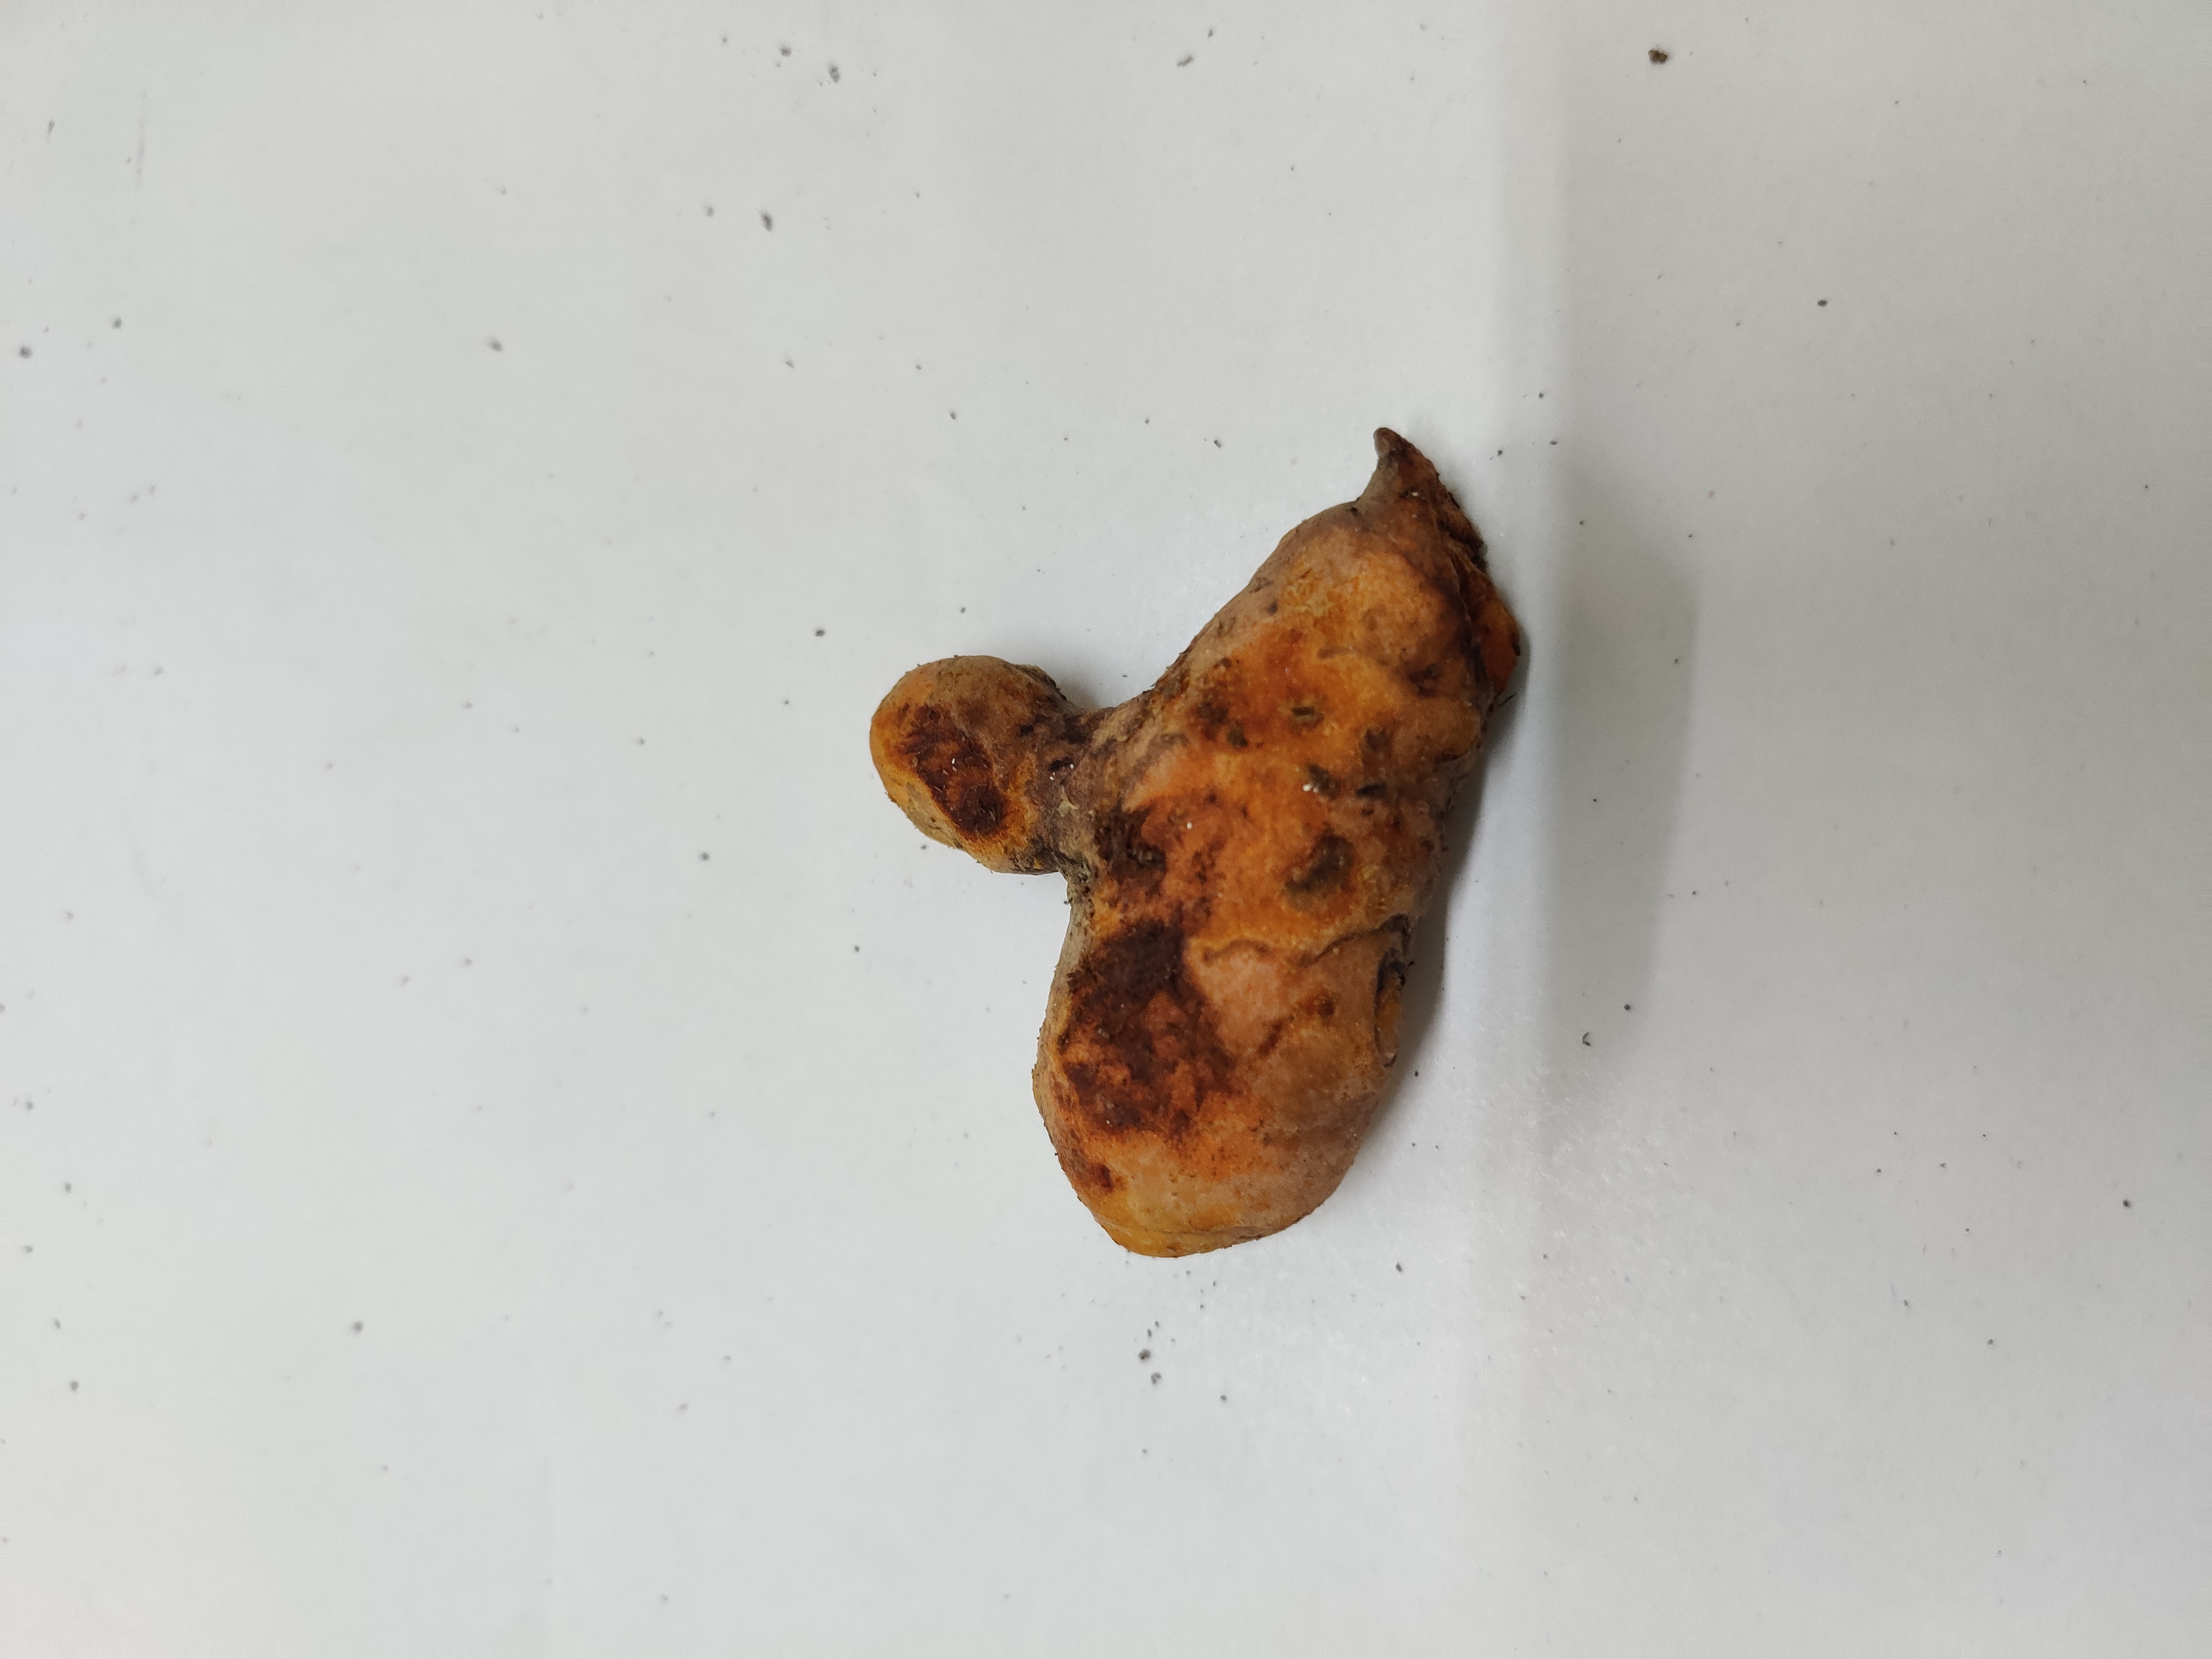
Crop: Turmeric
Condition: Fresh